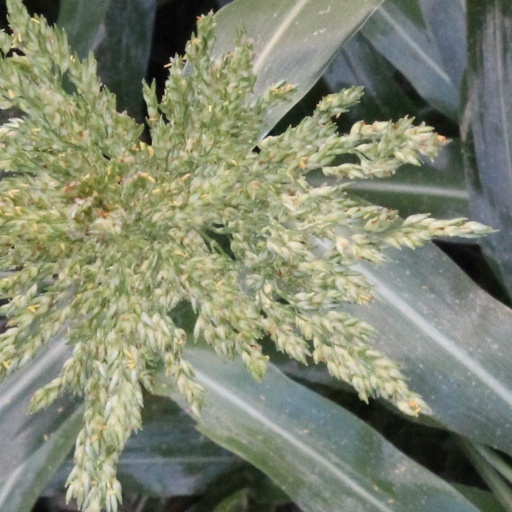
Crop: sorghum